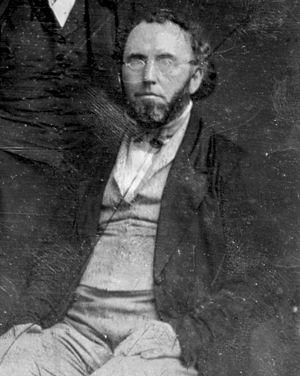
La Ferme Brook est une communauté utopique américaine, inspirée par les principes du transcendantalisme, fondée par deux déçus de l’unitarisme, George Ripley et sa femme Sophia, à West Roxbury en 1841.